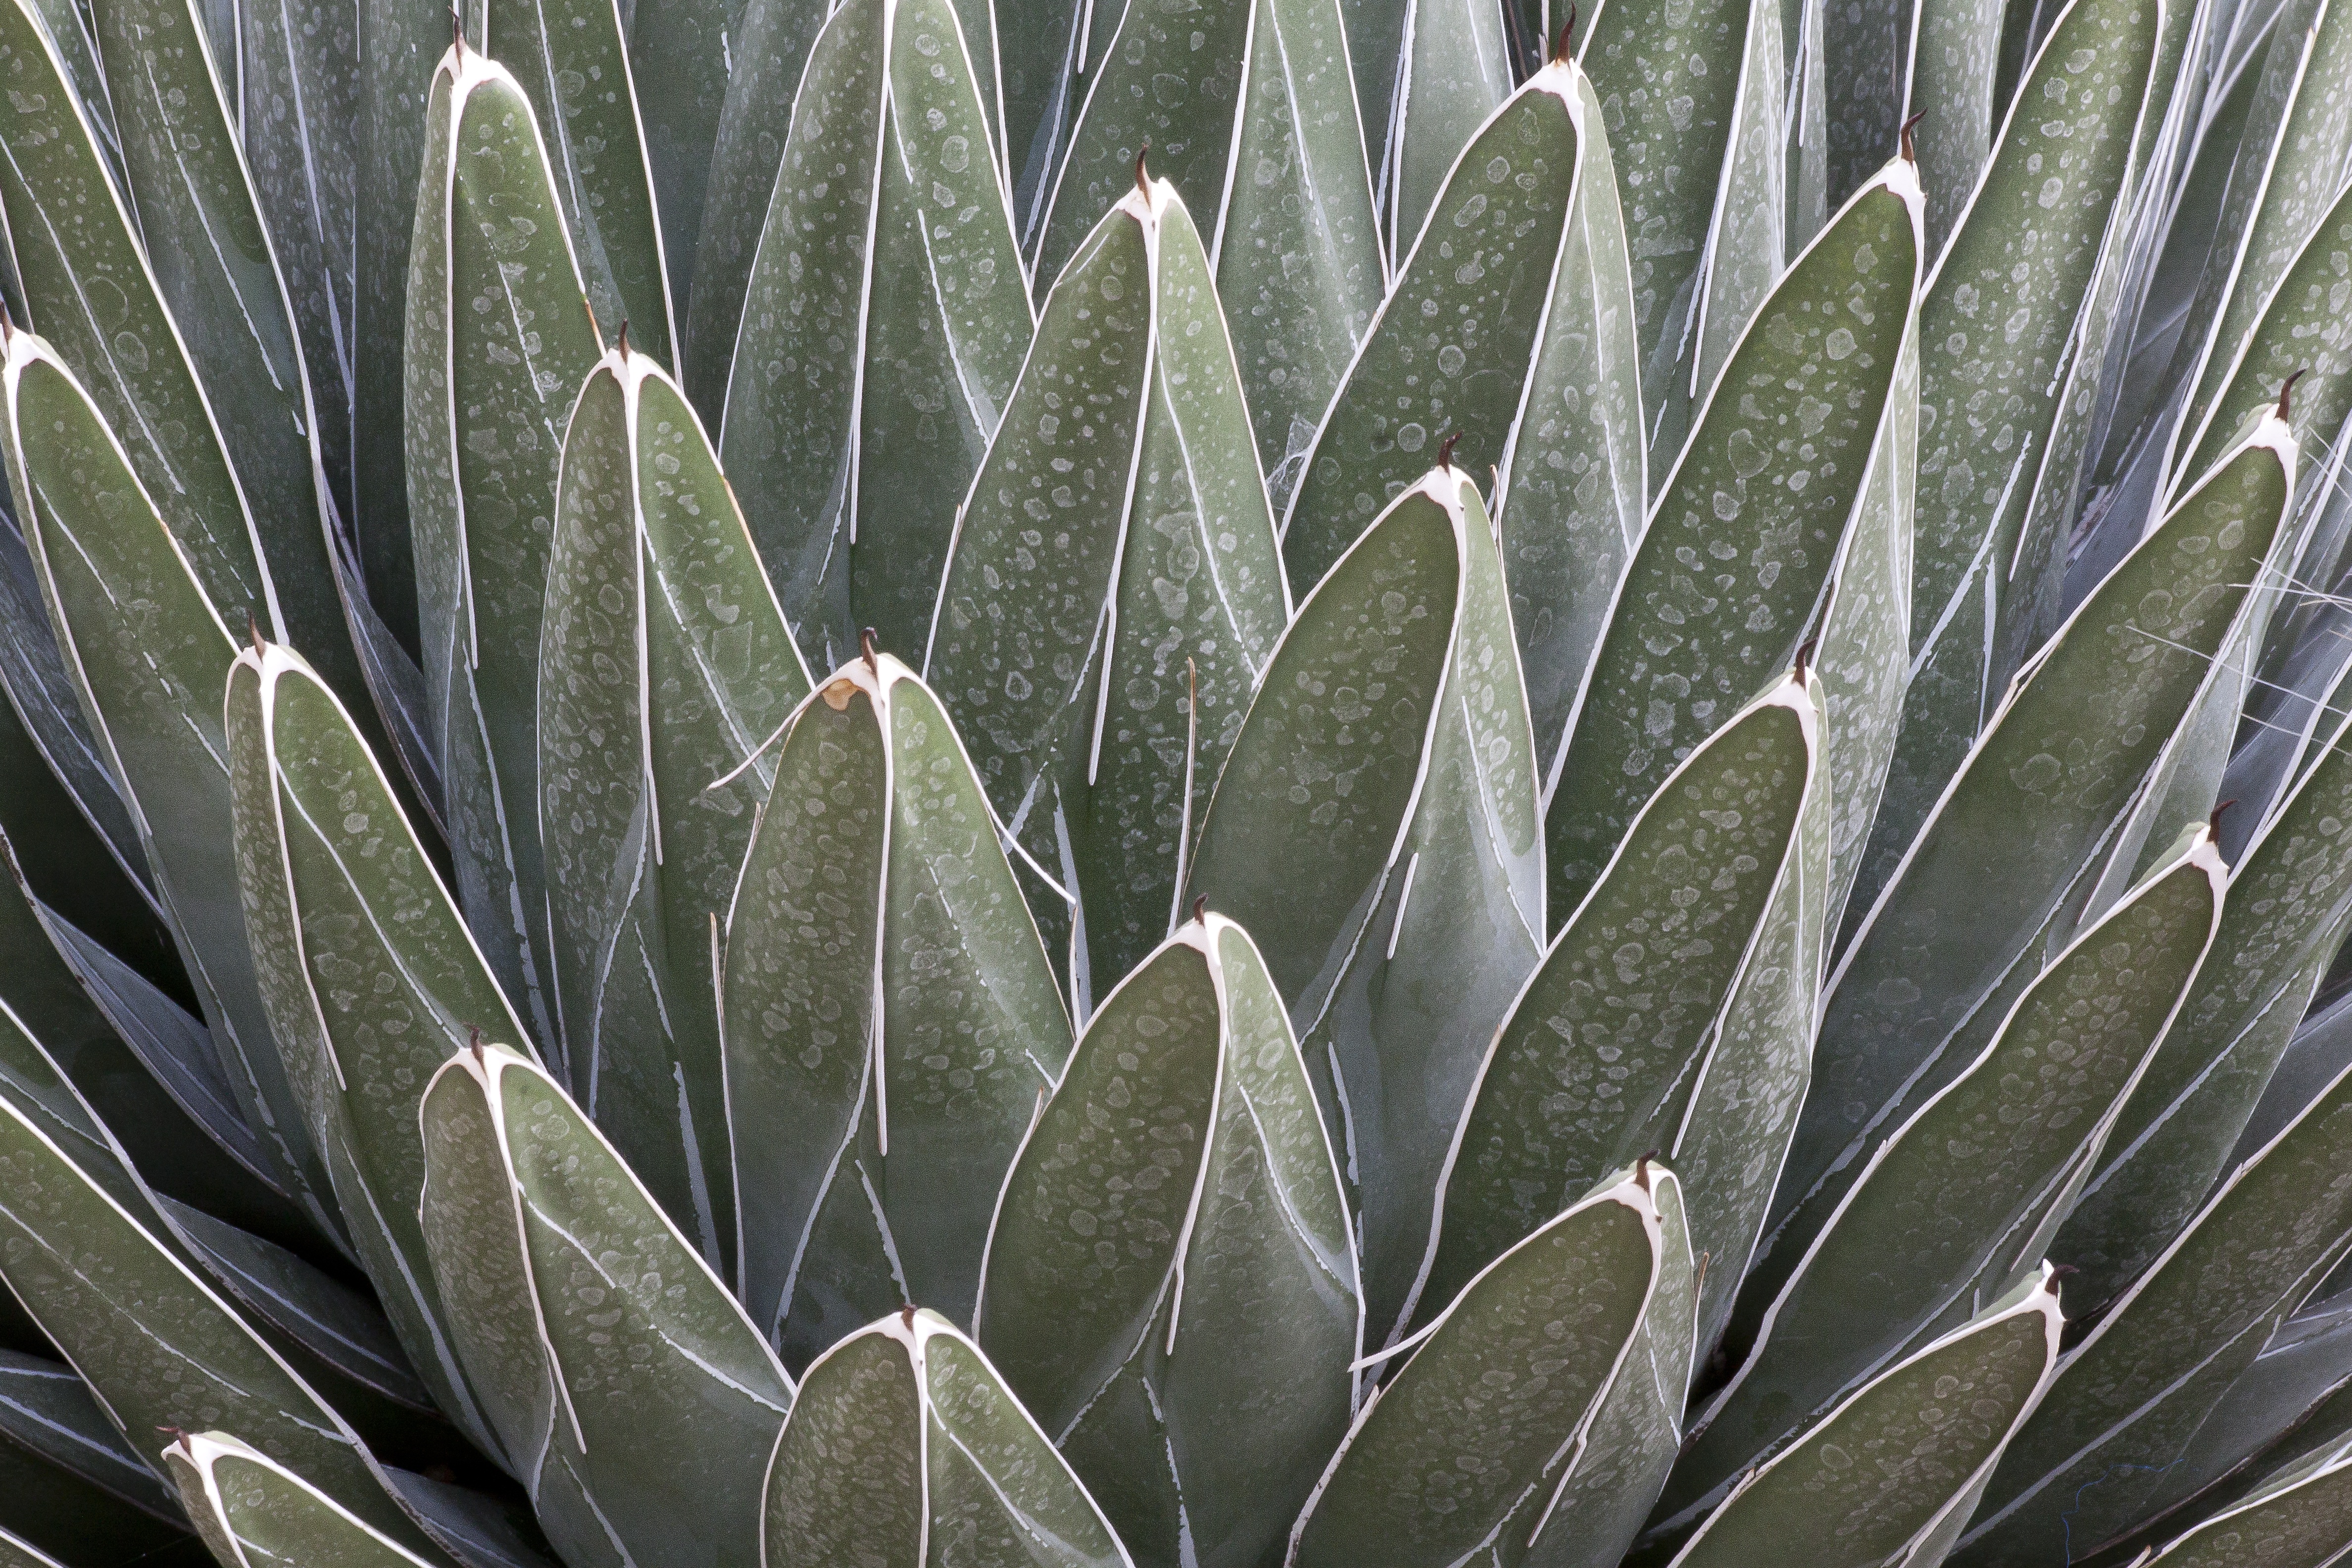
nature, grass, cactus, structure, plant, white, leaf, flower, frost, green, botany, succulent, flora, edge, background, agave, fund, flowering plant, agave victoriae reginae, grass family, plant stem, land plant, agave azul